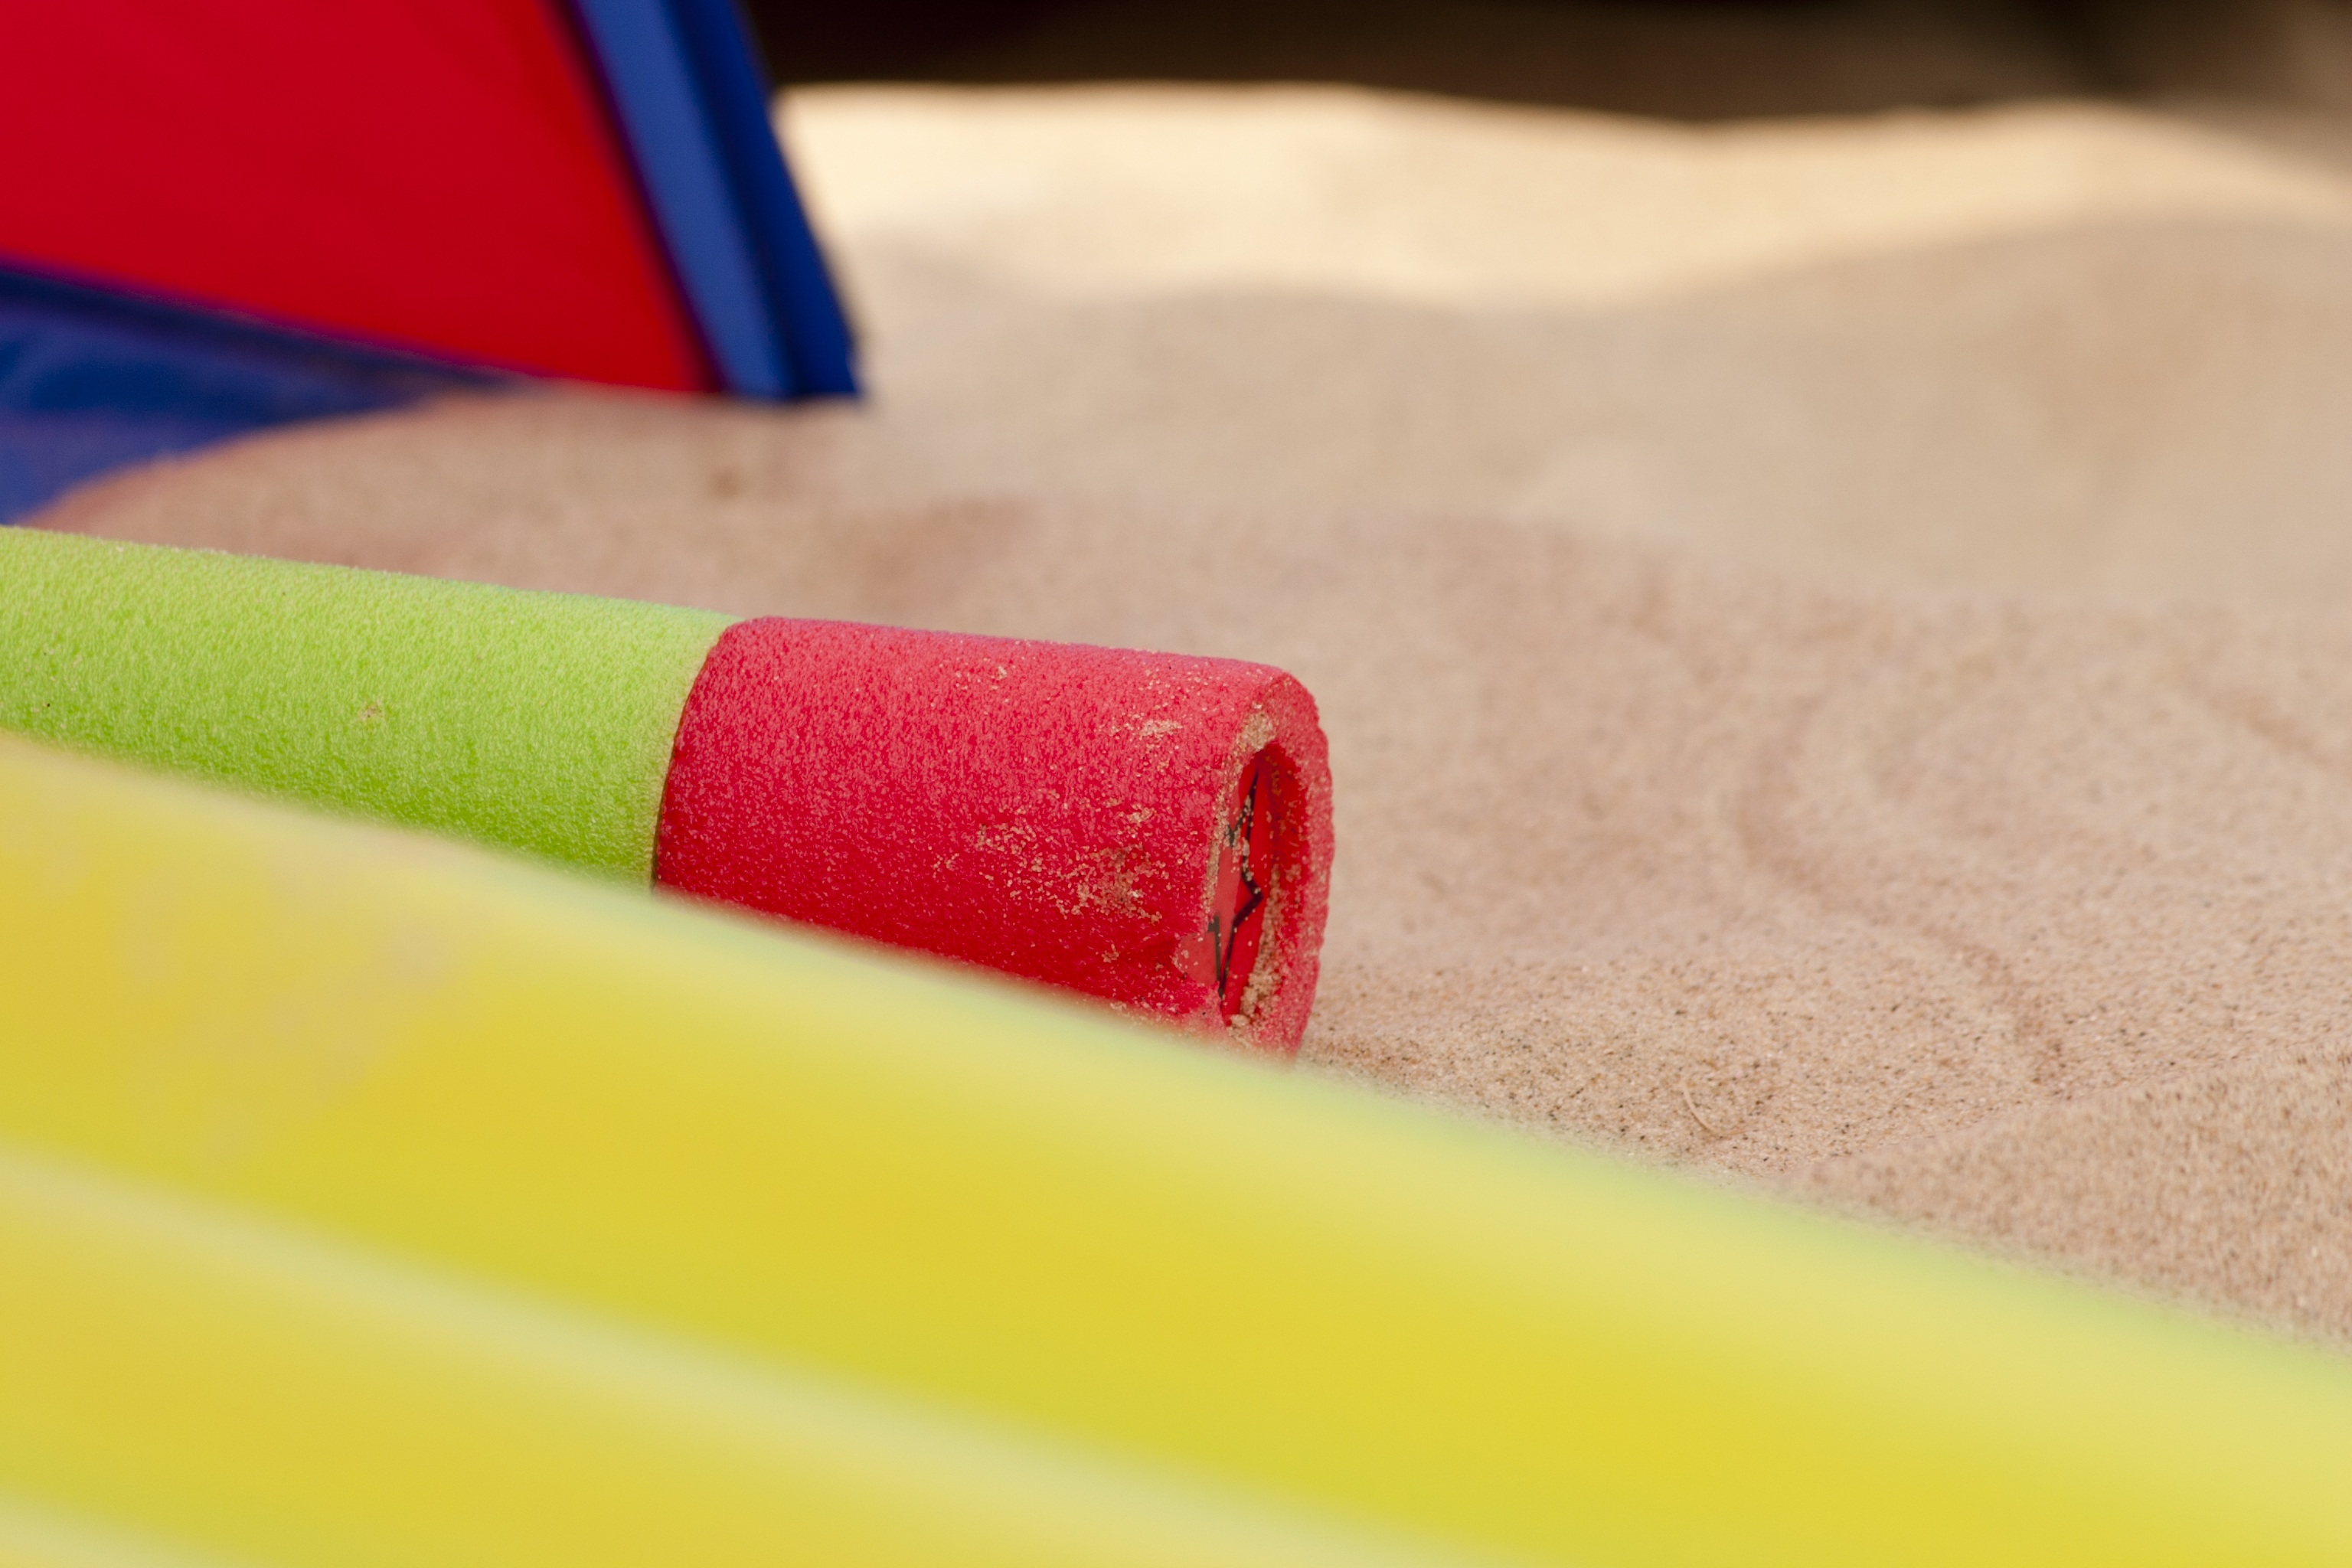
writing, hand, beach, sand, green, red, color, yellow, material, close up, toys, children toys, macro photography, water splash, sand pit